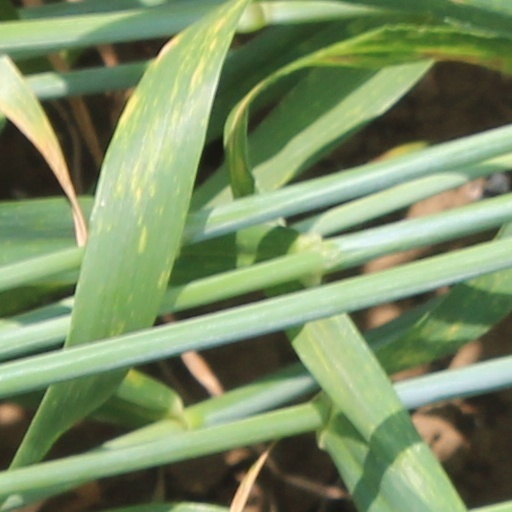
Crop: wheat